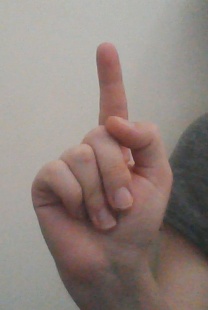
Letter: bb